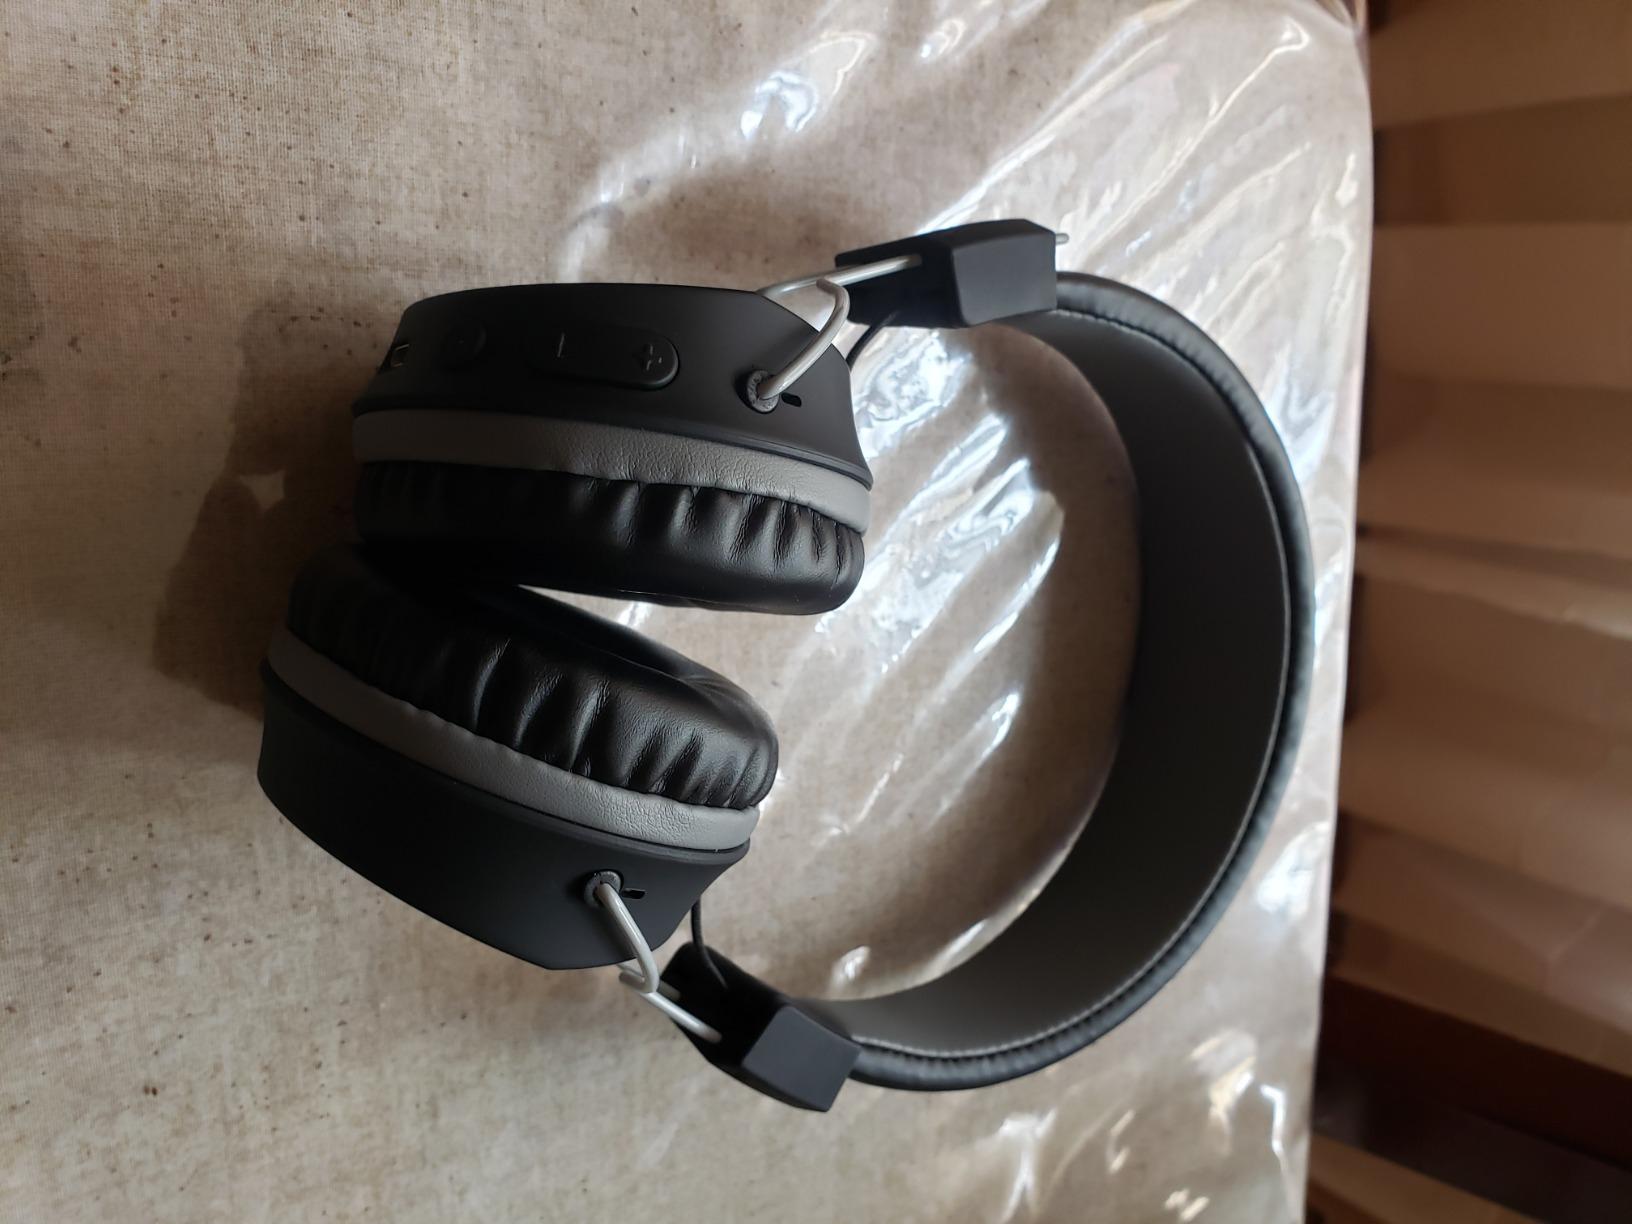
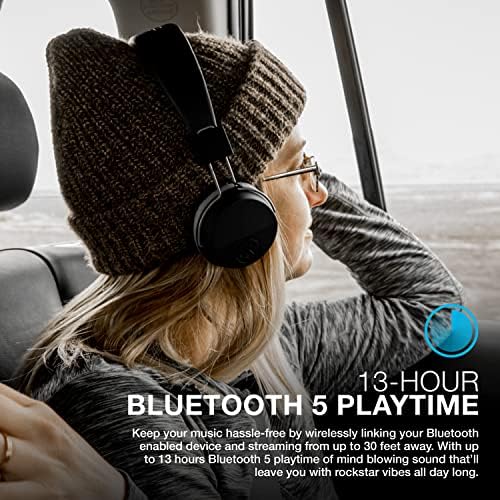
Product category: headphones
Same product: yes